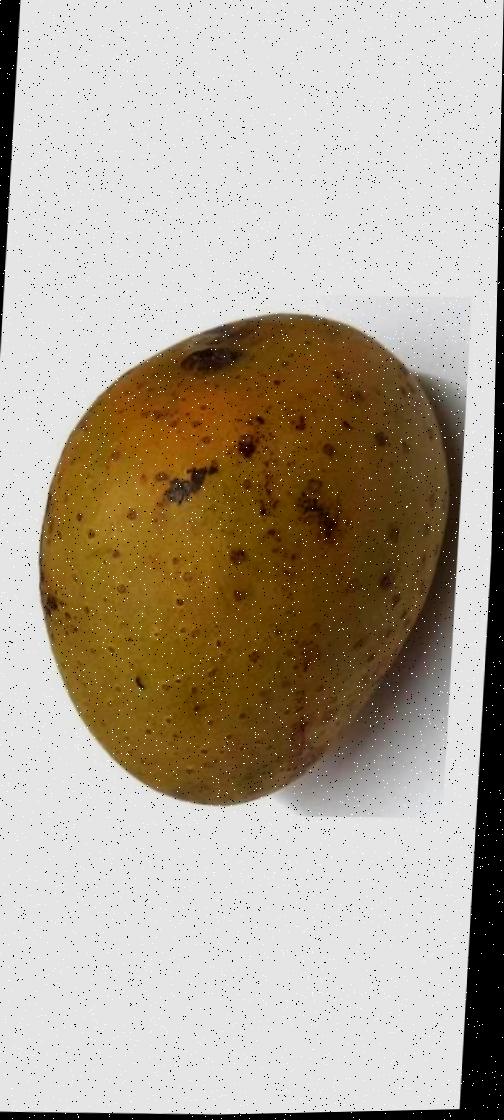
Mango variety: Gourmoti